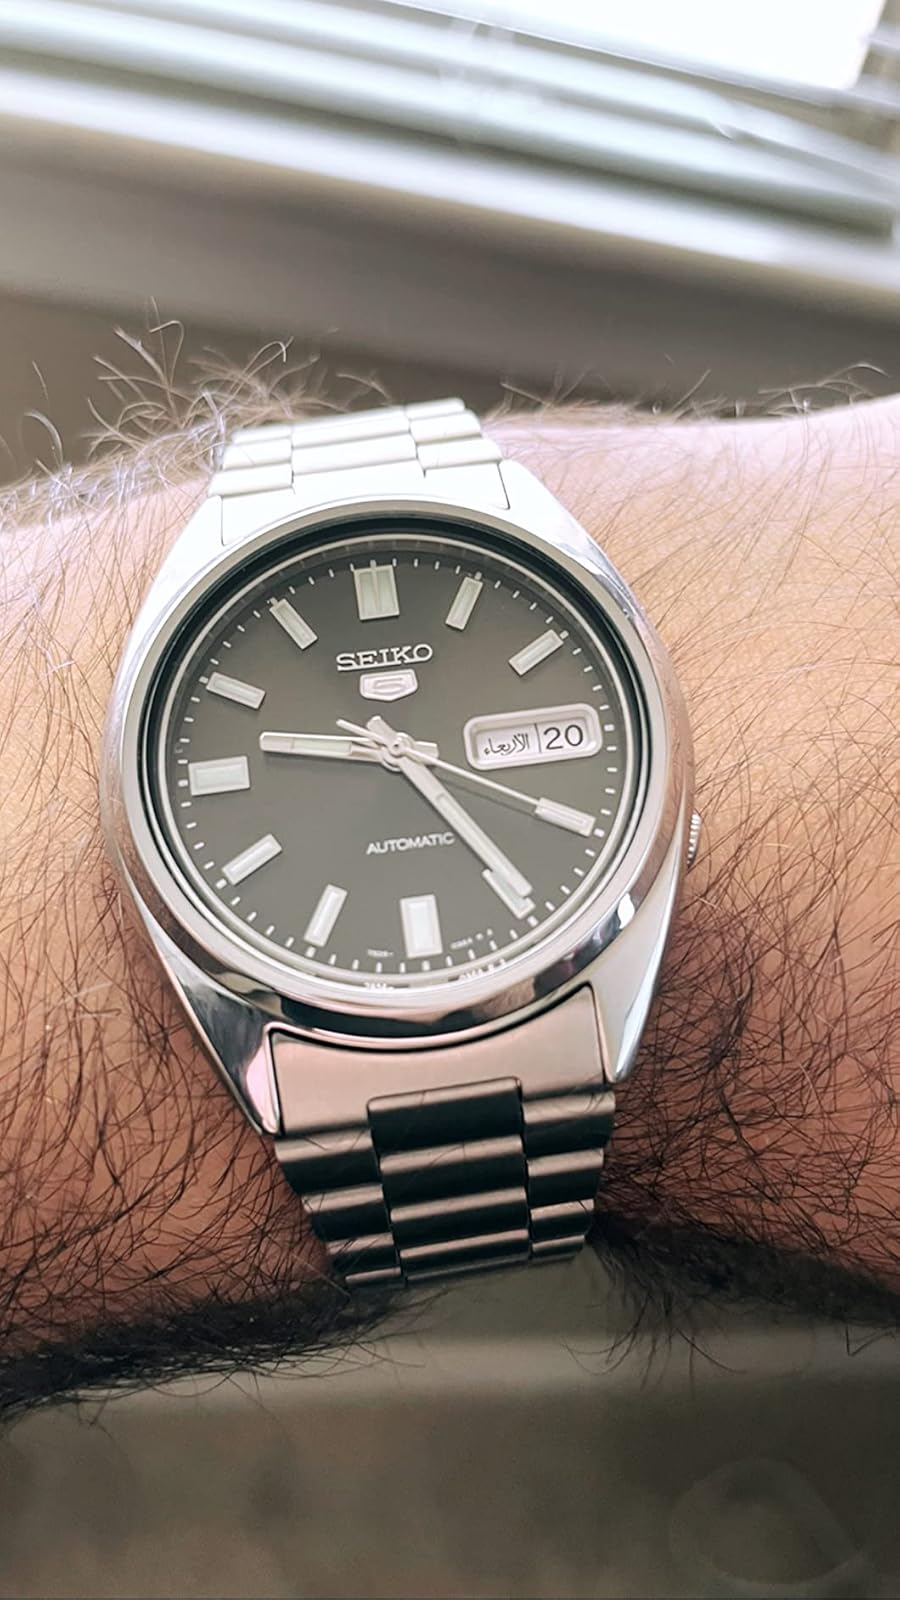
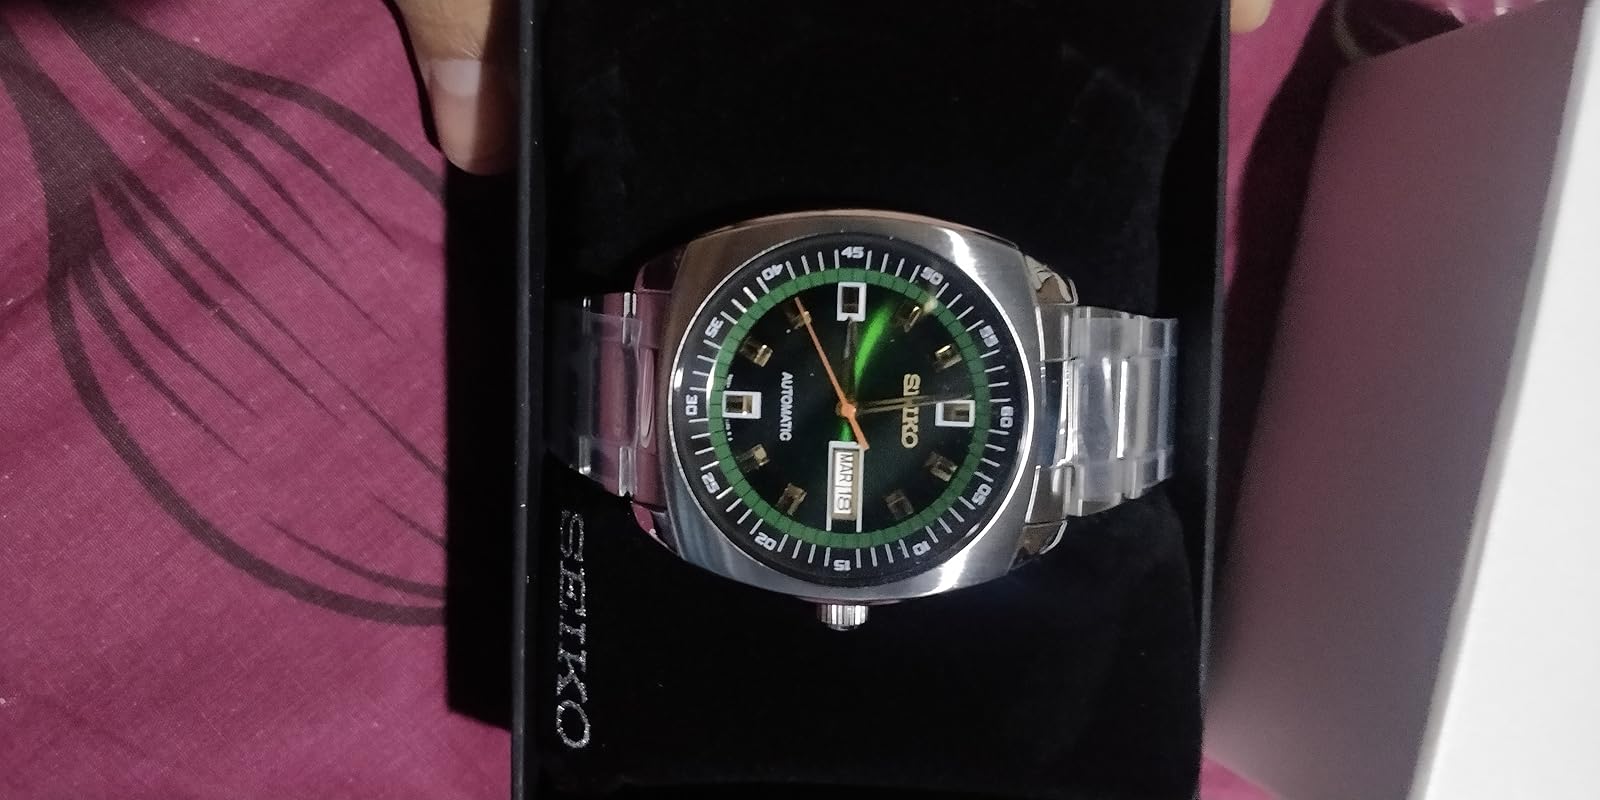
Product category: accessories_watch
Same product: no